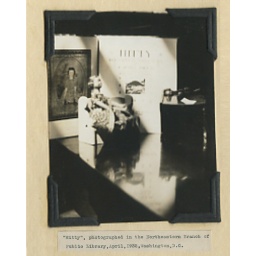
The glass house in which HITTY was displayed at book signings